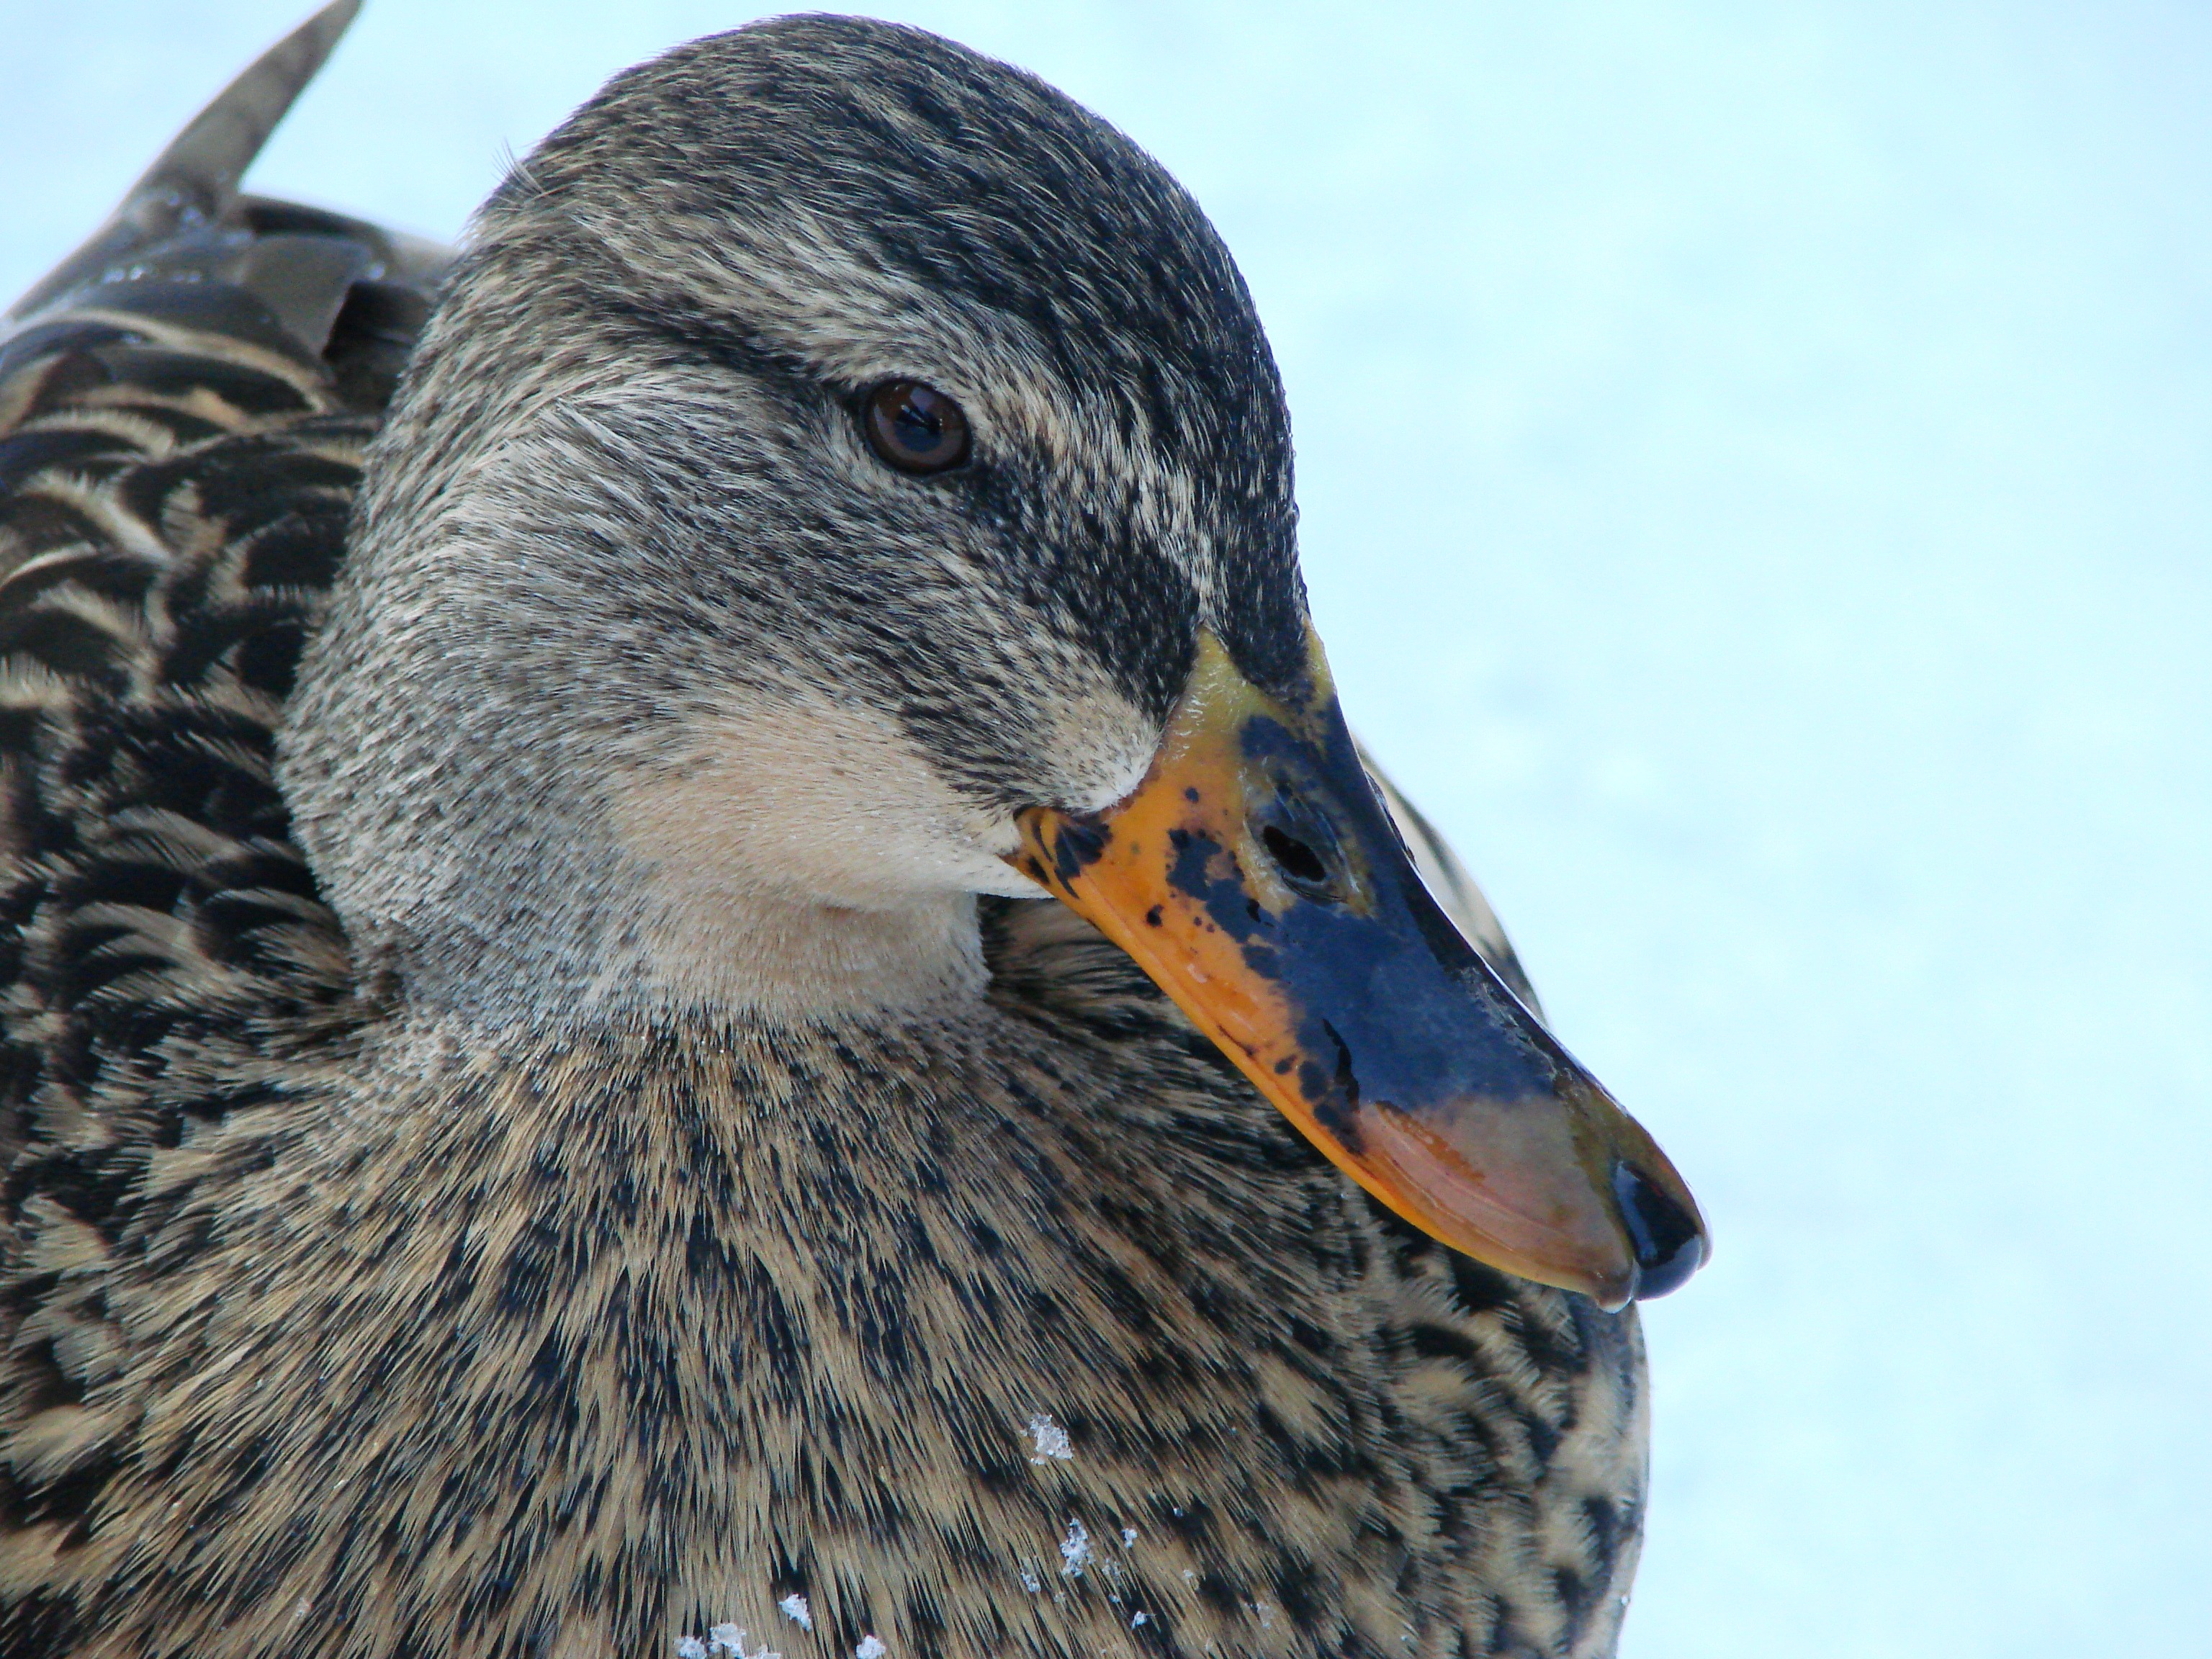
water, cold, winter, bird, wing, wildlife, beak, fauna, poultry, close up, duck, goose, vertebrate, ducks, bill, waterfowl, water bird, mallard, canard, ducks geese and swans